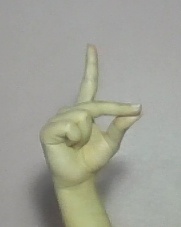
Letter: ta